William Tell Coleman

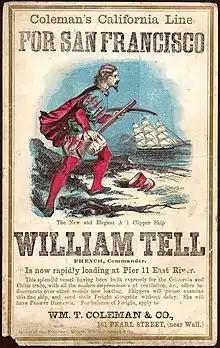
Clipper card for the "William Tell"

During the 1880s, Coleman was the owner of the Harmony Borax Works in Death Valley, operating famous twenty mule teams to carry the product from 1883 to 1889. The borax works in Death Valley were subsequently acquired by Francis Marion Smith to form the Pacific Coast Borax Company. The town named Lila C, California was at the Lila C mine, named by its owner William Tell Coleman, for his daughter, Lila C. Coleman. Following a decrease in tariffs upon the importation of borax, Coleman would lose over $2,000,000, filing for bankruptcy on May 7, 1888.